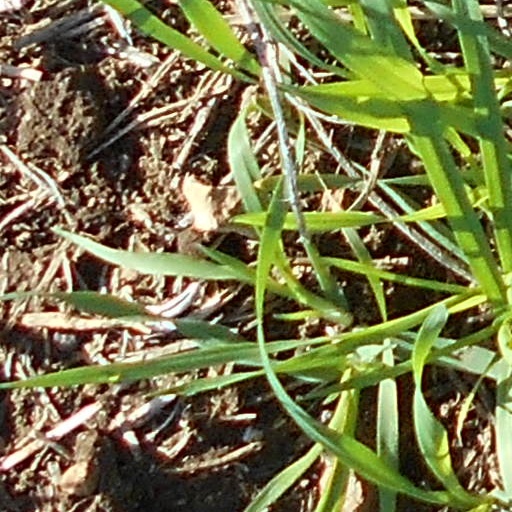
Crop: wheat